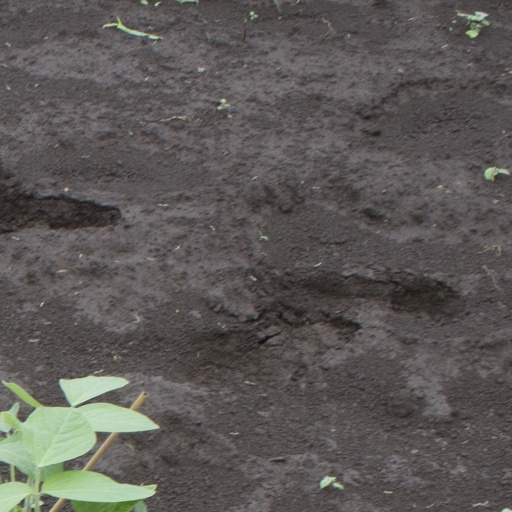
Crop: soybean